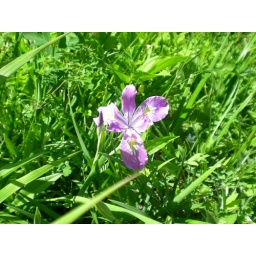
A single wild flower in the middle of grass